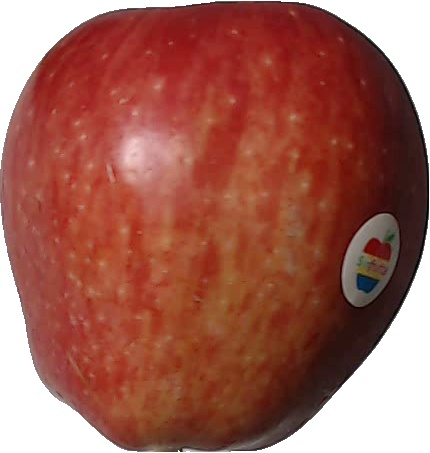
Label: apple_red_1